Madeira

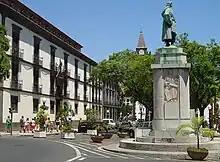
Statue of João Gonçalves Zarco

In 1418, two captains, João Gonçalves Zarco and Tristão Vaz Teixeira, while exploring the African coast in the service of Prince Henry the Navigator, were driven off course by a storm to an island which they named (English: "holy harbour") in gratitude for divine deliverance from a shipwreck.